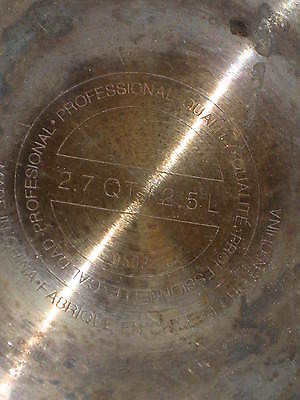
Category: kettle